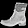
Label: Ankle boot